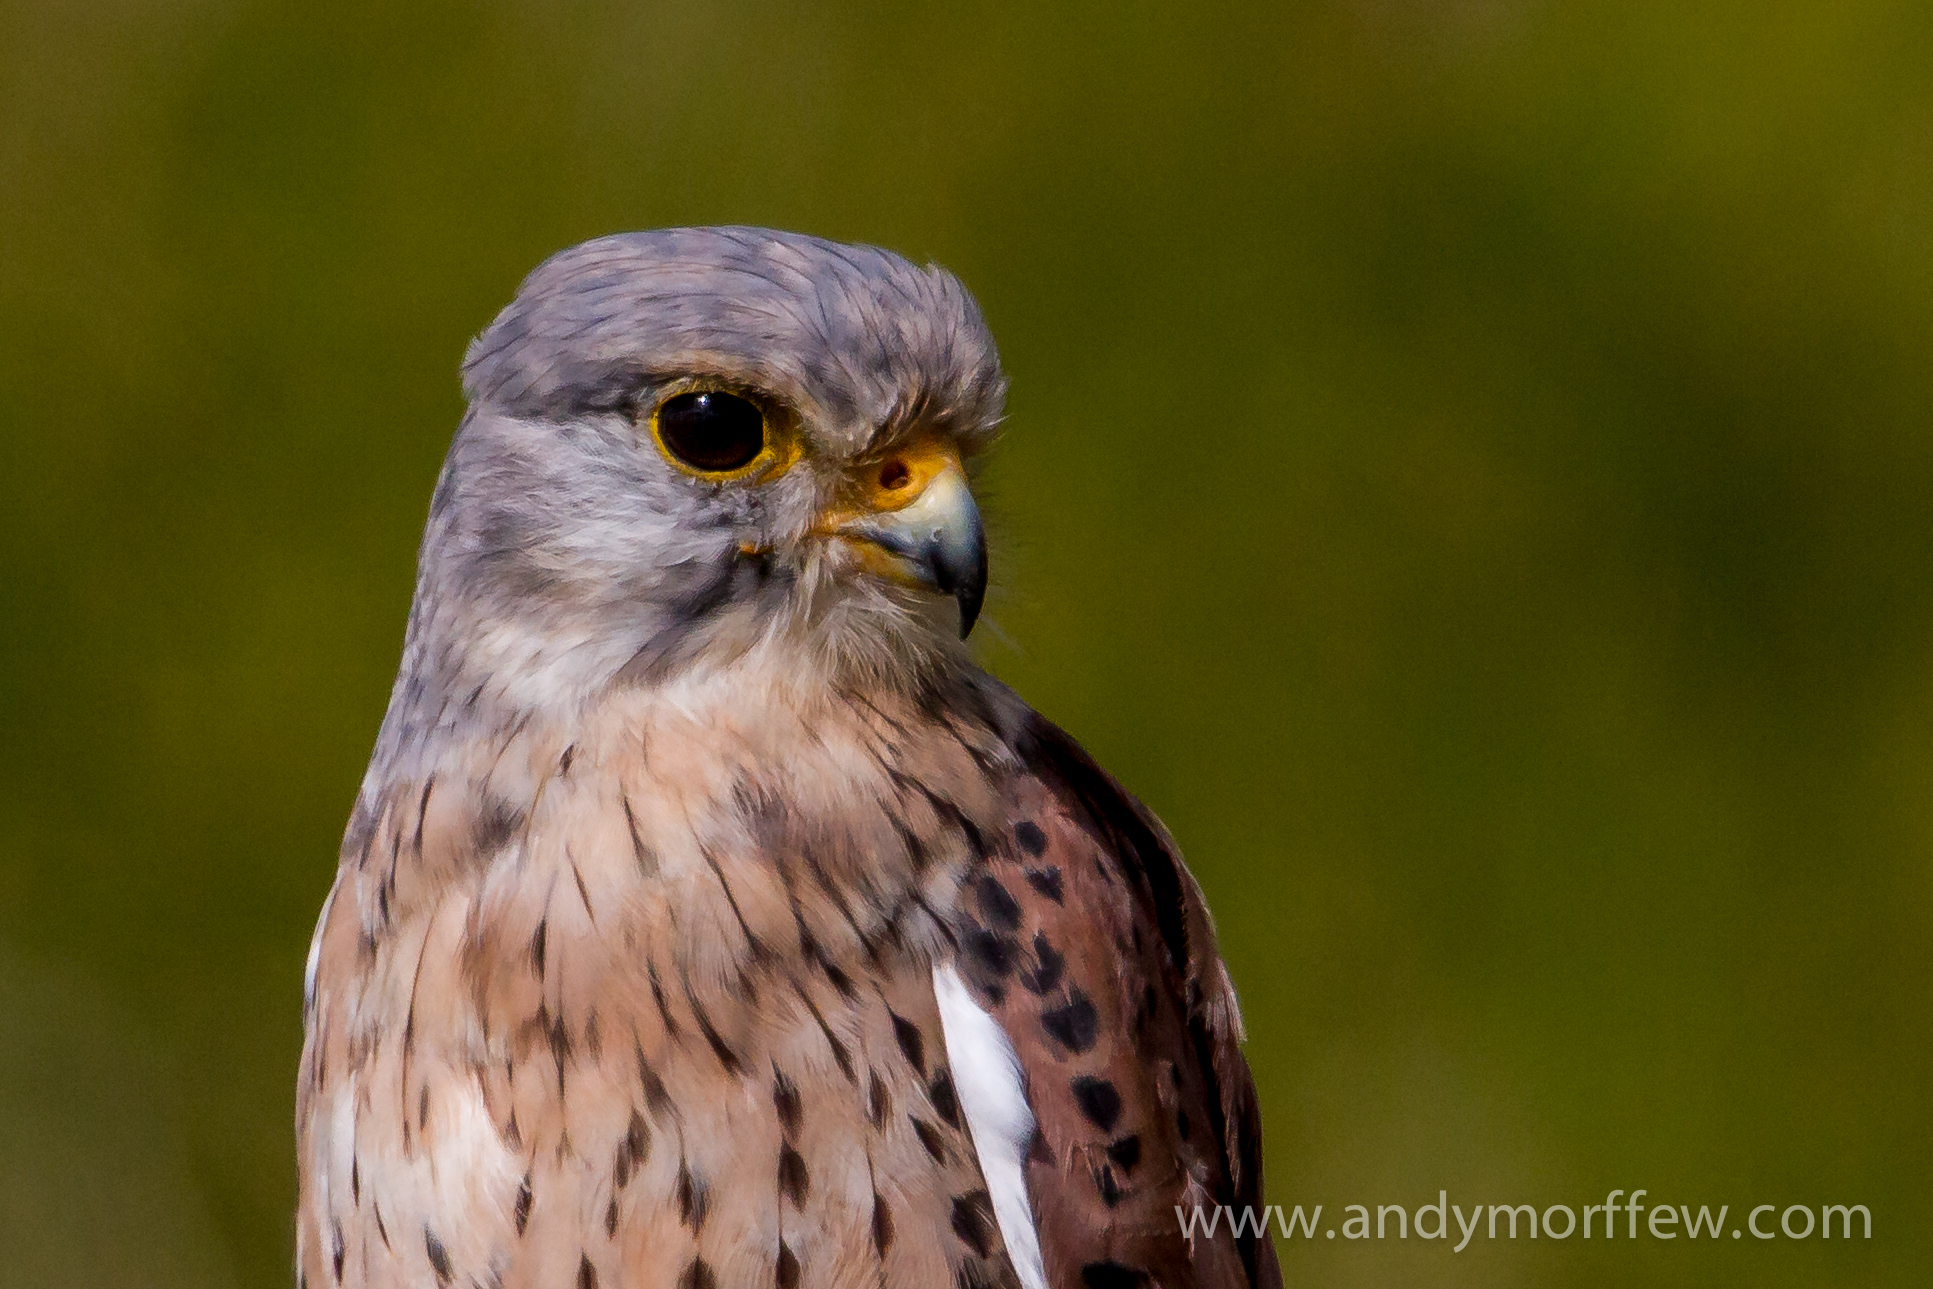
bird, wing, male, wildlife, portrait, beak, hawk, owl, fauna, bird of prey, close up, vertebrate, birdperfect, falcon, kestrel, buzzard, andymorffew, morffew, naturethroughthelens, eiap, specanimal, avianexcellence, hennysanimals, dorset, durdledoor, perching bird, accipitriformes